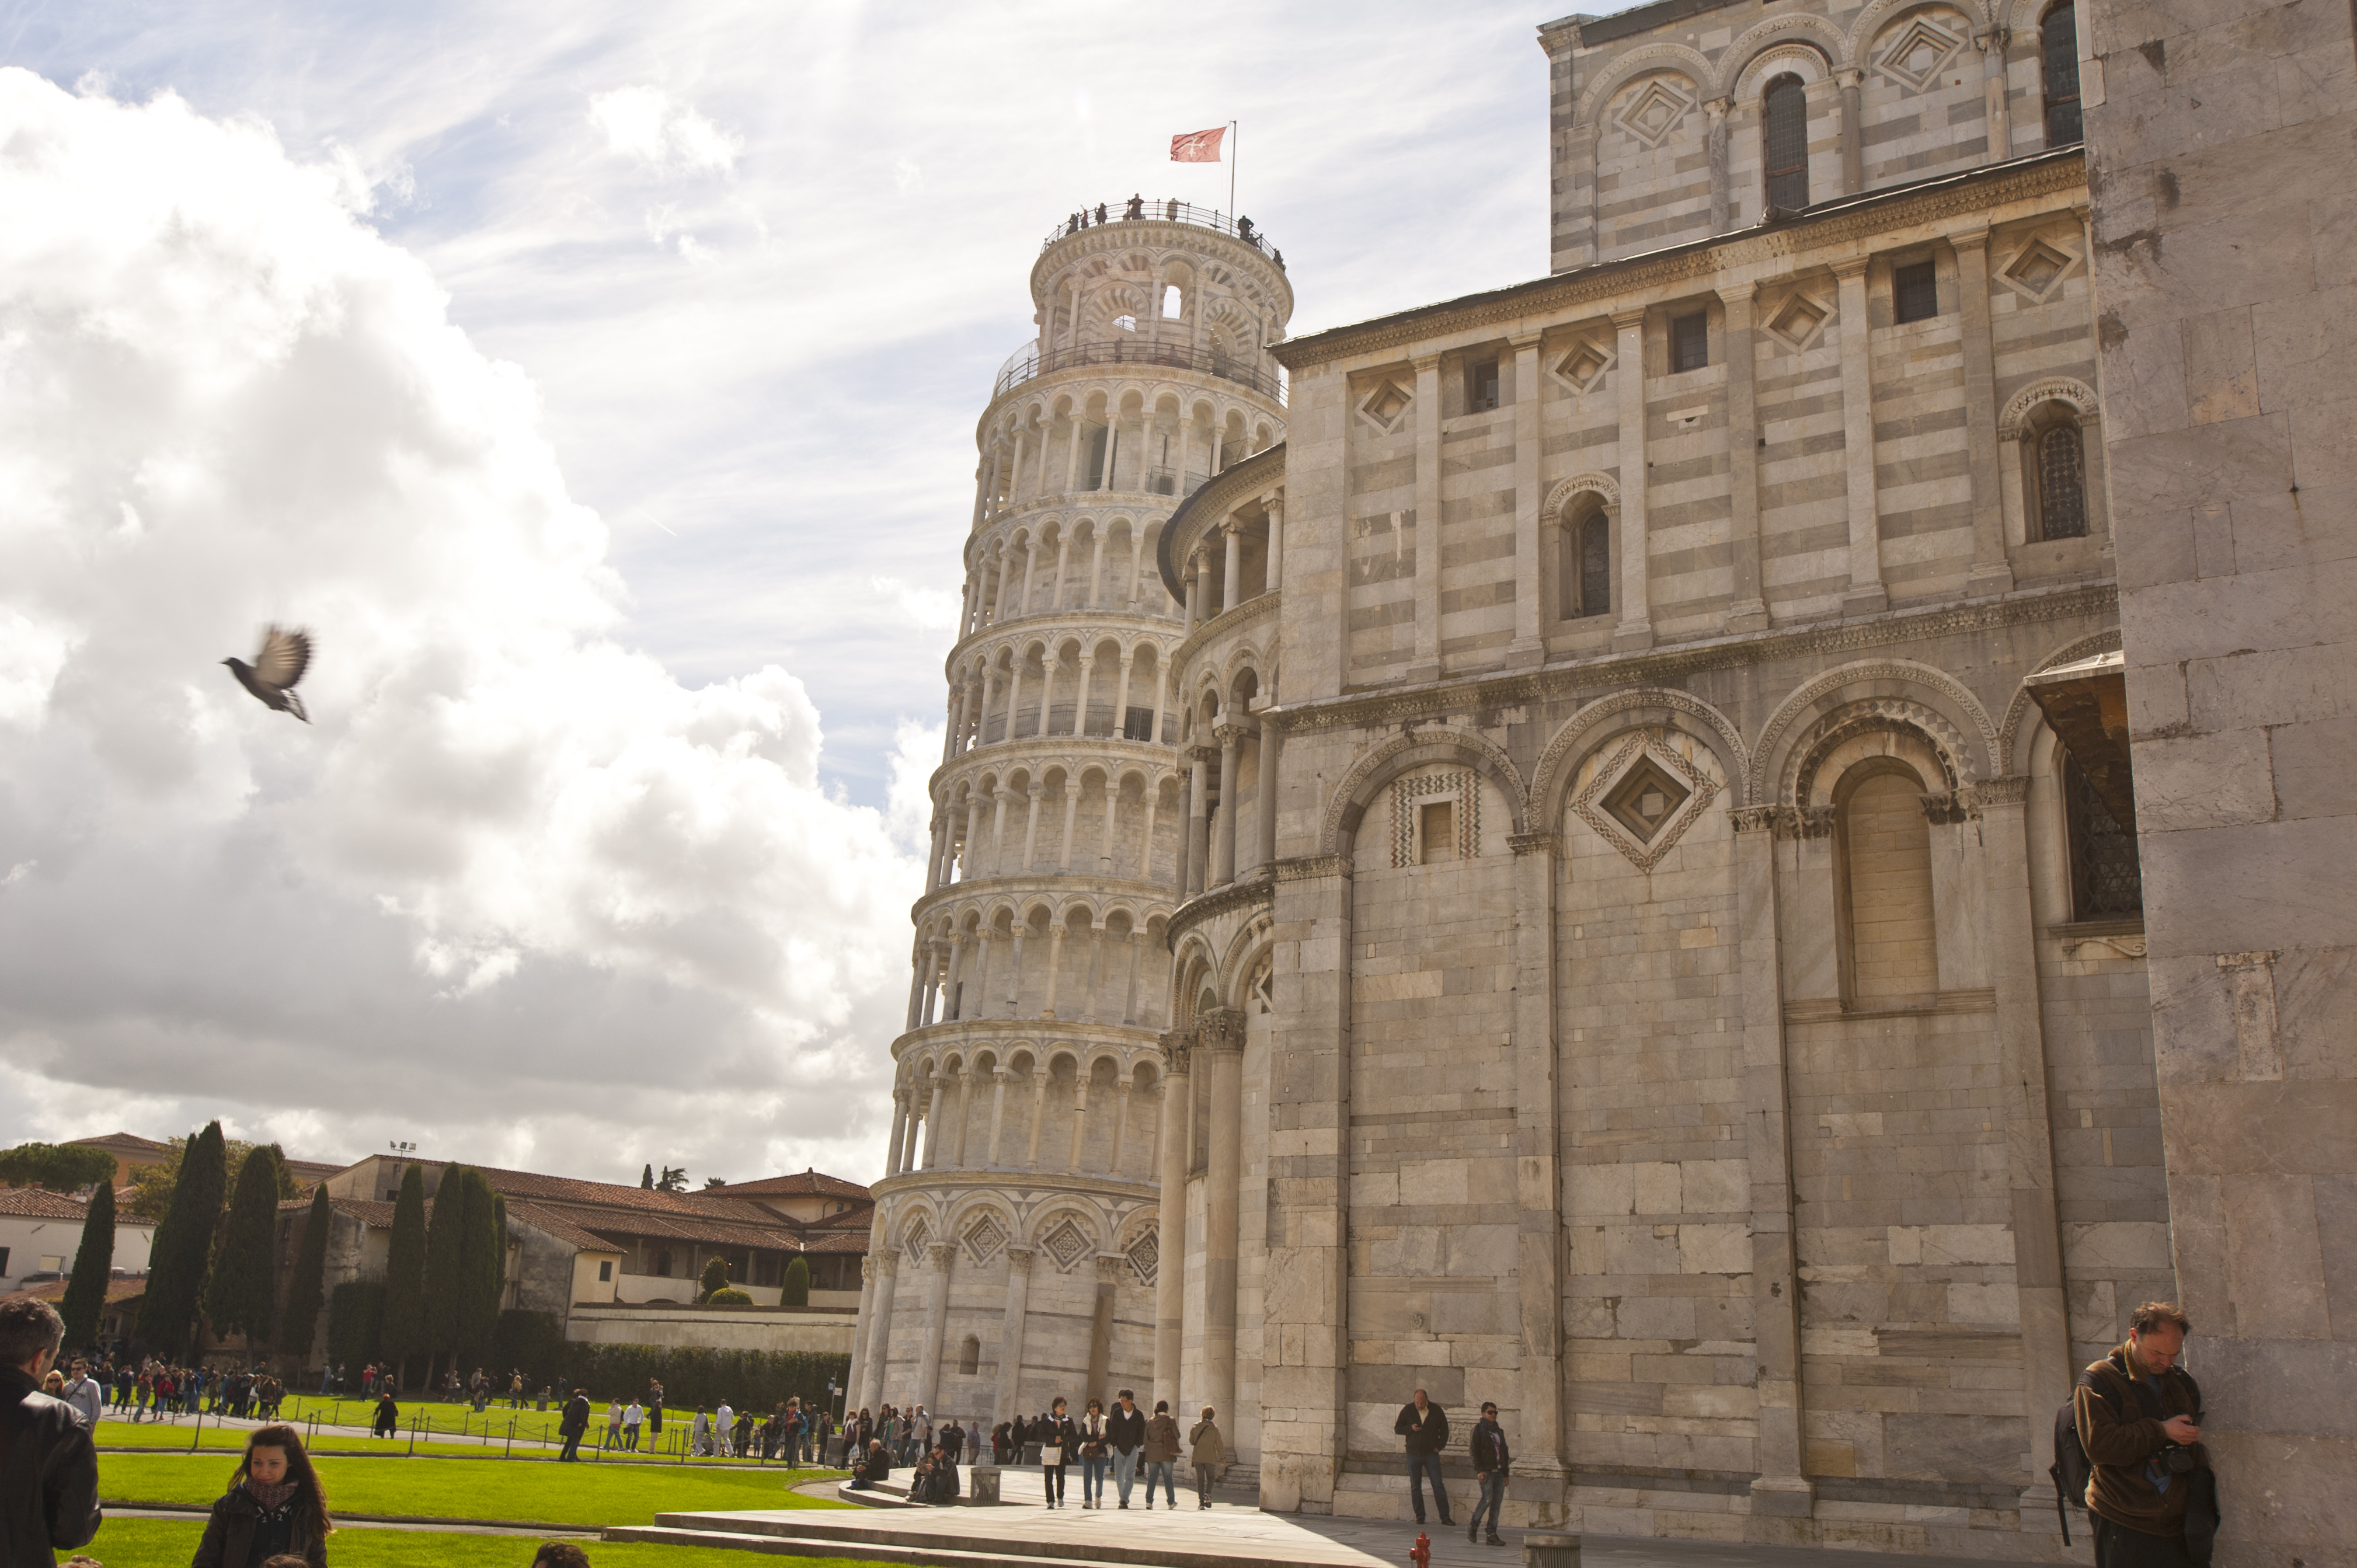
building, monument, tower, landmark, italy, tuscany, cathedral, place of worship, temple, pisa, ancient history